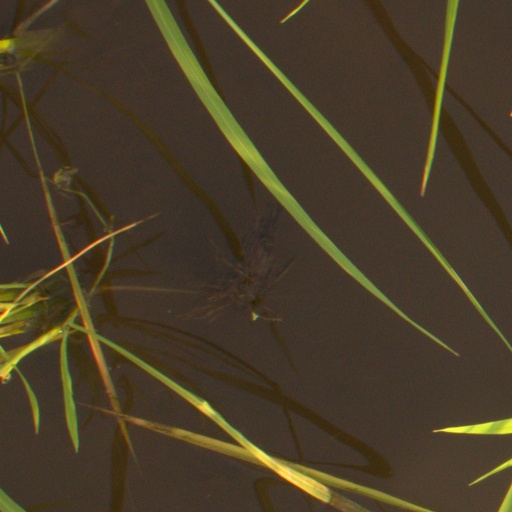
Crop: rice